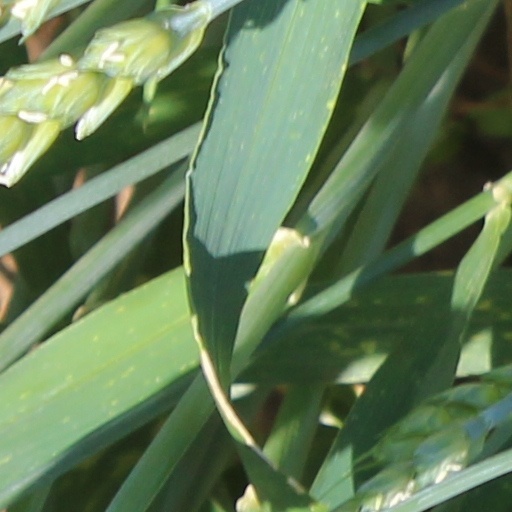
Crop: wheat